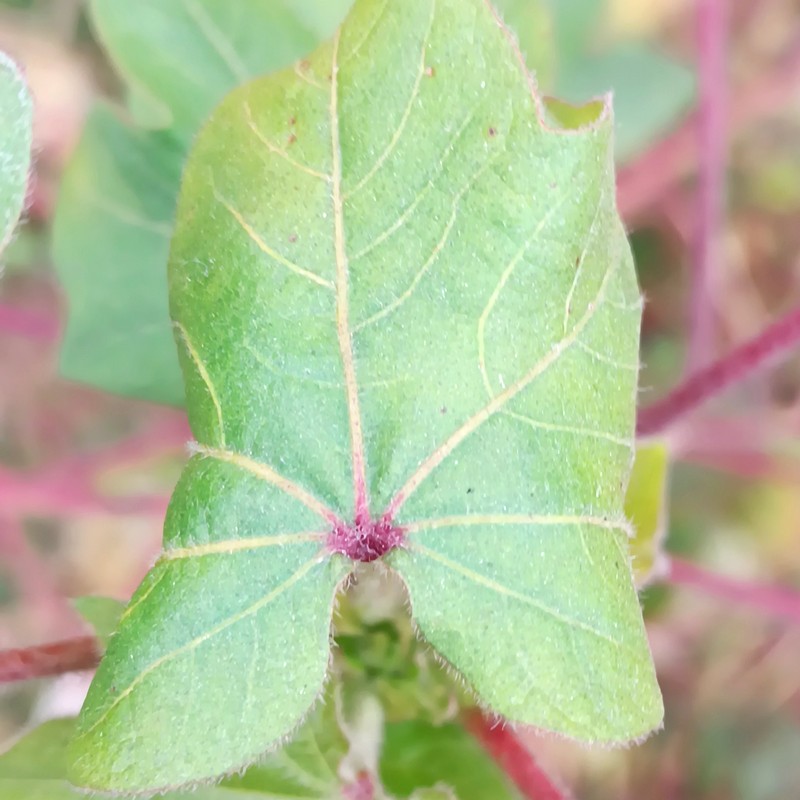
Label: Curl Virus